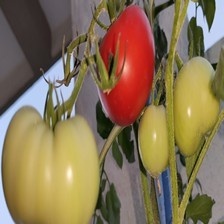
Label: tomato